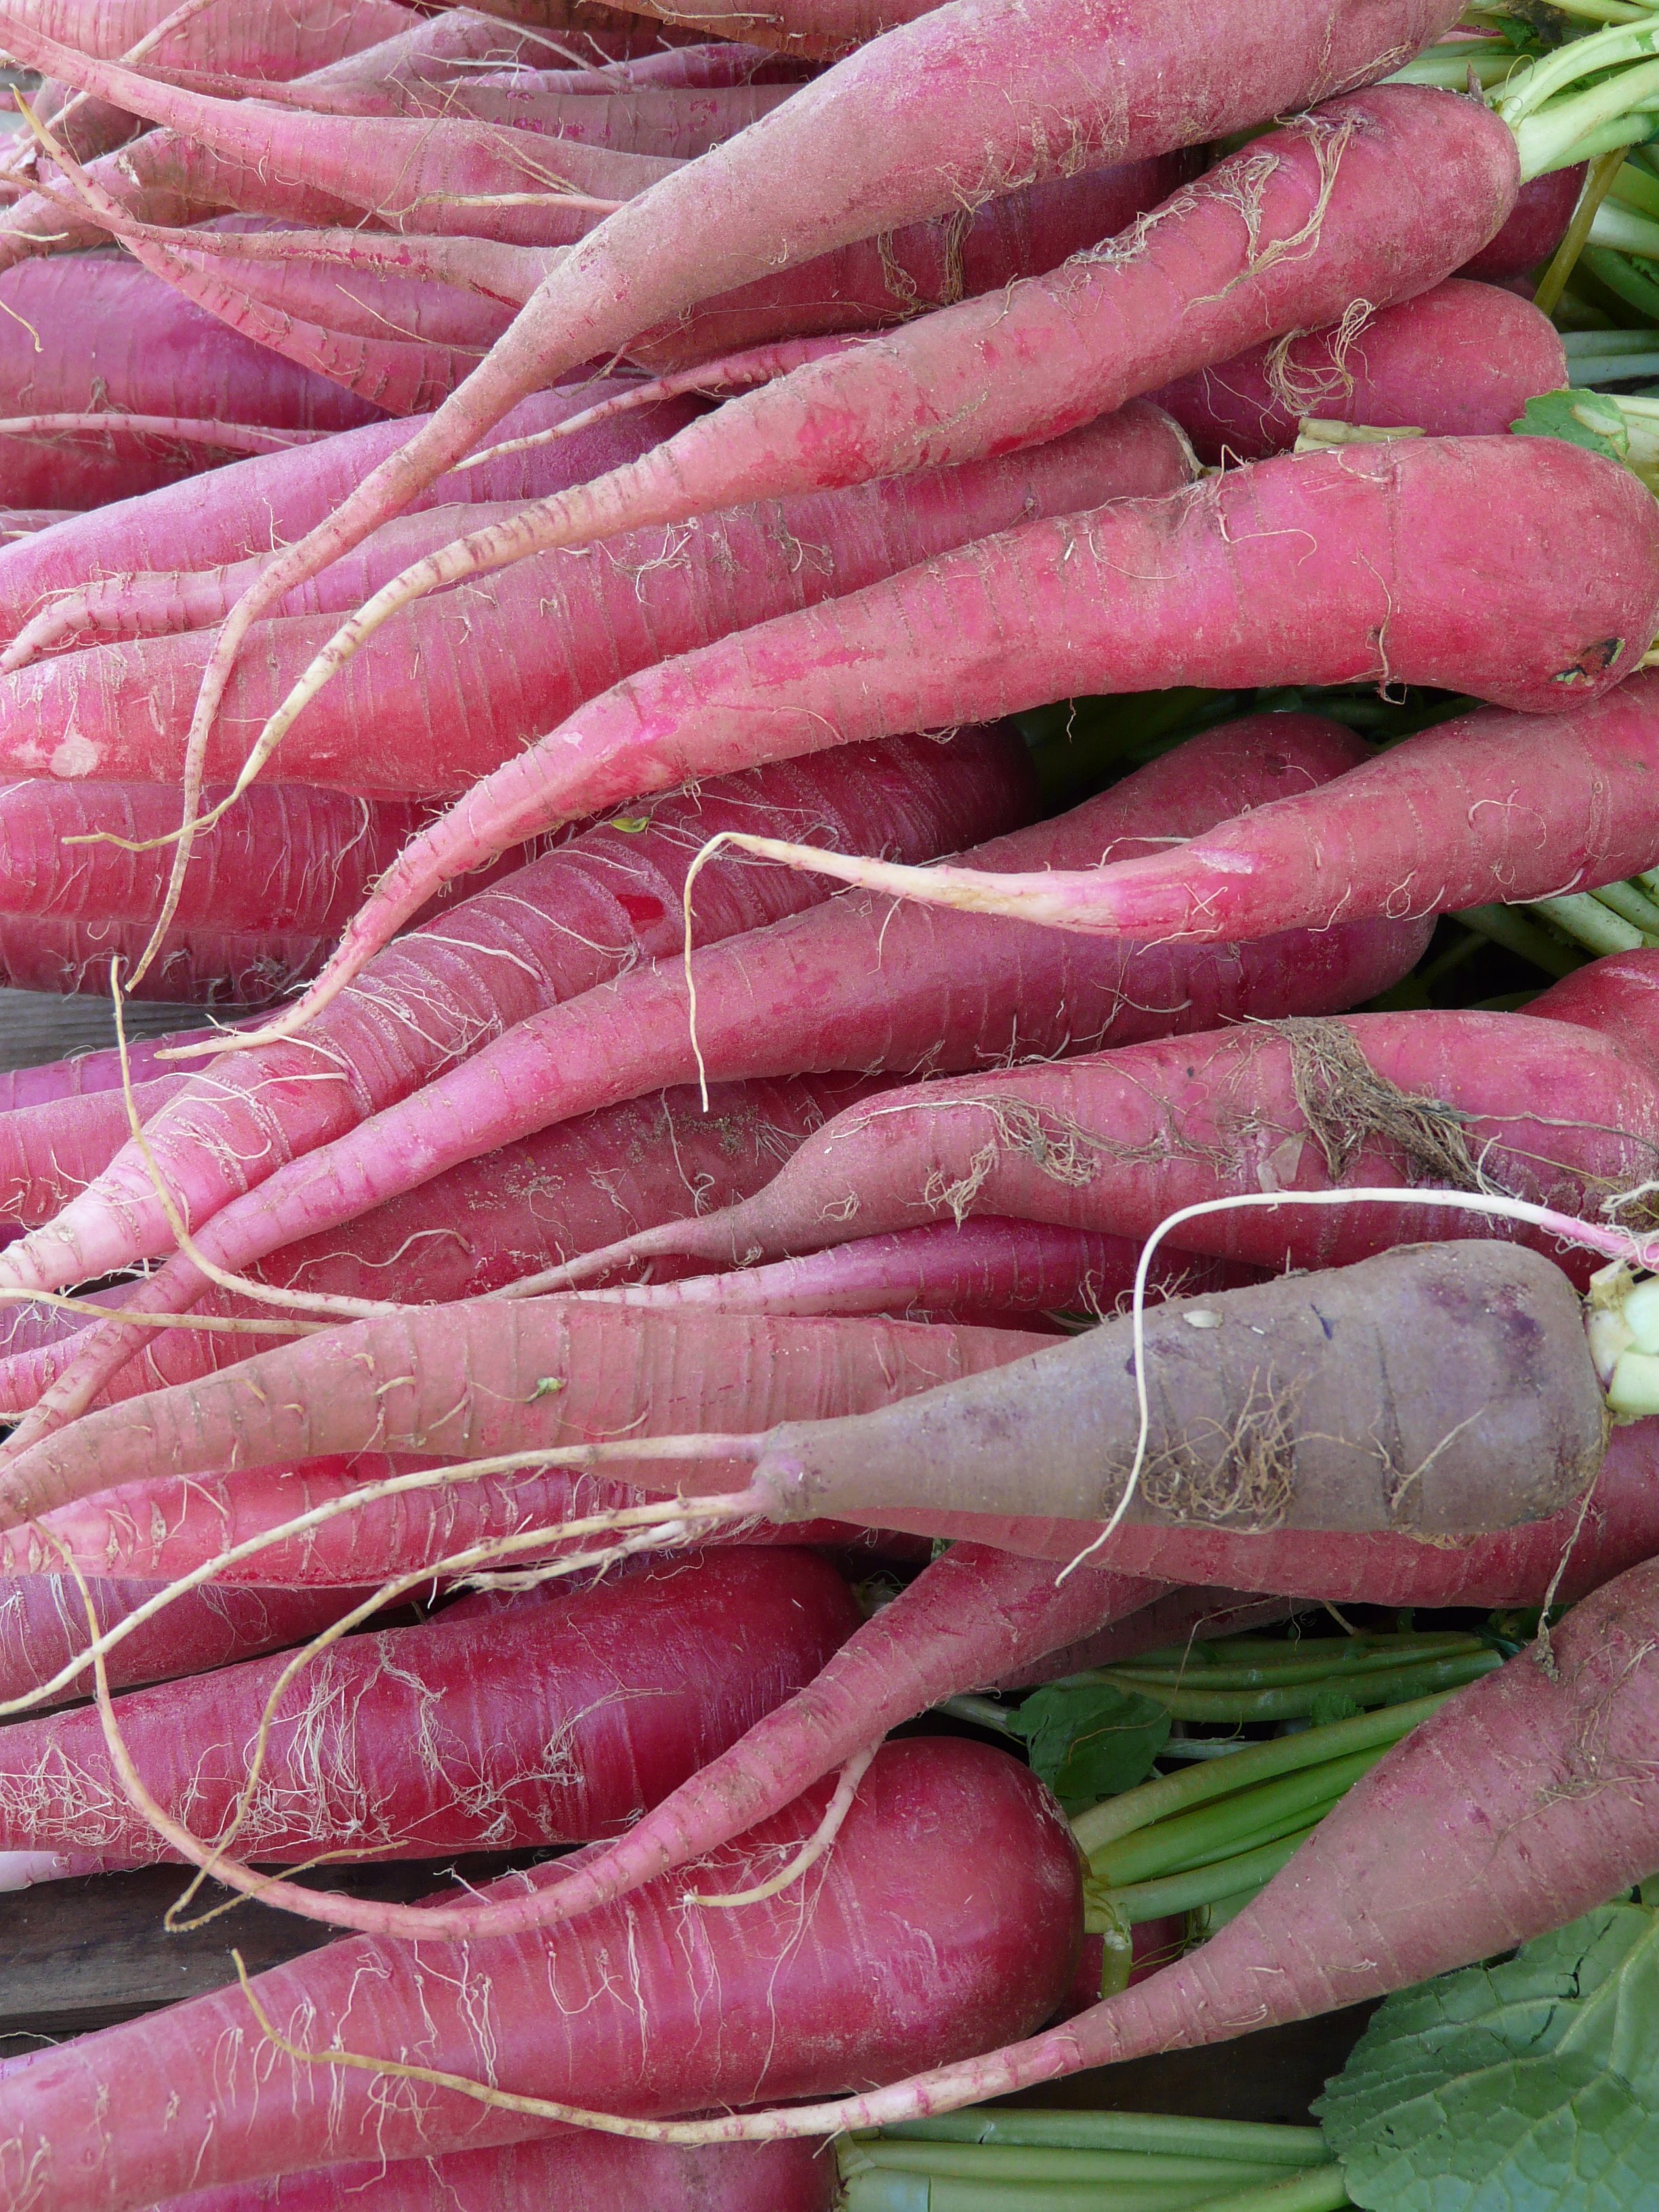
food, red, produce, vegetable, healthy, eat, carrot, radish, vegetables, vitamins, red radish, common bean